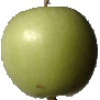
Label: apple_granny_smith